2021 American League Championship Series

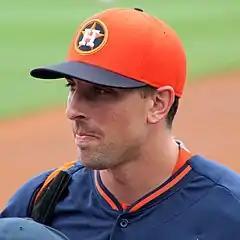
Jason Castro drove in the go-ahead run in Houston's seven-run ninth inning of Game 4.

Boston won Game 3, 12–3, to take a 2–1 lead in the series. Eduardo Rodríguez started for Boston and José Urquidy started for Houston. The Red Sox sent 11 men to the plate in the bottom of the second, scoring six runs. Four of the runs came on a grand slam by Kyle Schwarber, the third by a Red Sox batter in two games. Urquidy left with two outs in the second, having allowed six runs (five earned) on five hits and two walks while striking out one batter. Boston added three runs in the bottom of the third, including a two-run homer by Christian Arroyo, extending the Red Sox' lead to 9–0. Astros right fielder Kyle Tucker hit a three-run homer with two out in the top of the fourth, making it a 9–3 game. Boston made it 11–3 in the bottom of the sixth via a two-run homer by J. D. Martinez. Hansel Robles relieved Rodríguez in the top of the seventh, Rodríguez having allowed three runs on five hits and no walks while striking out seven. Rafael Devers hit a solo home run in the bottom of the eighth, extending the lead to 12–3, the final score.